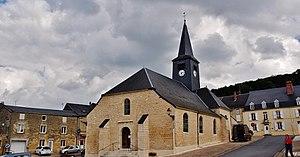
église St Nicaise